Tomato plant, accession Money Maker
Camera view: vertical (180 deg); turntable rotation: 0 degrees
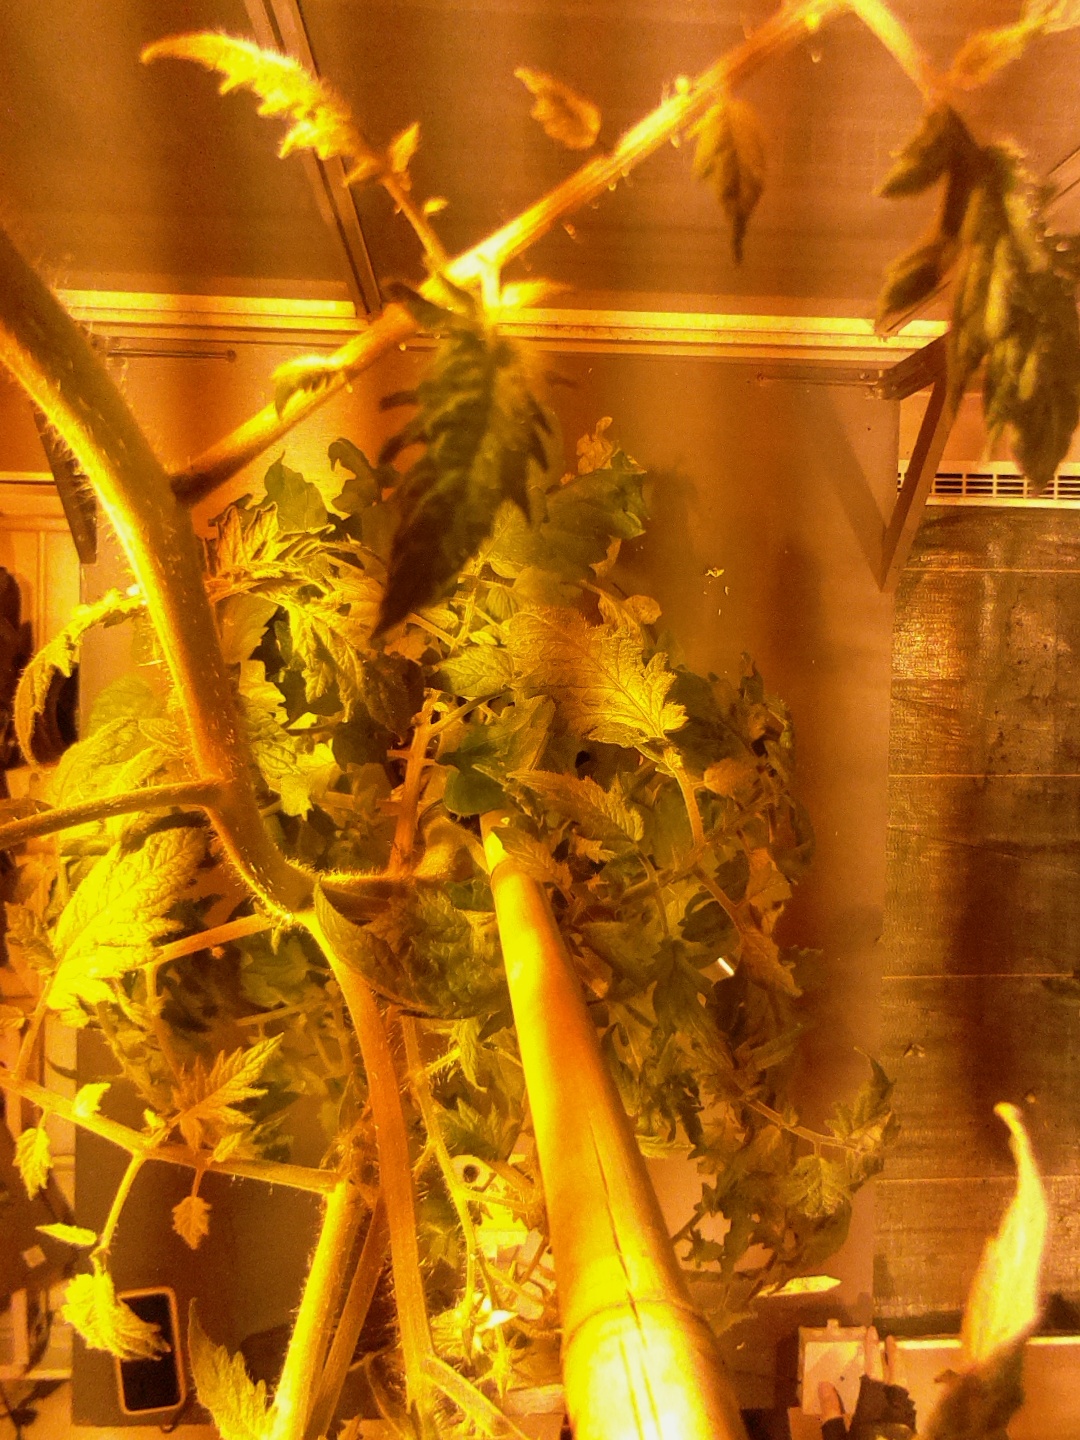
BBCH growth stage 72: 20%-30% of final fruit size